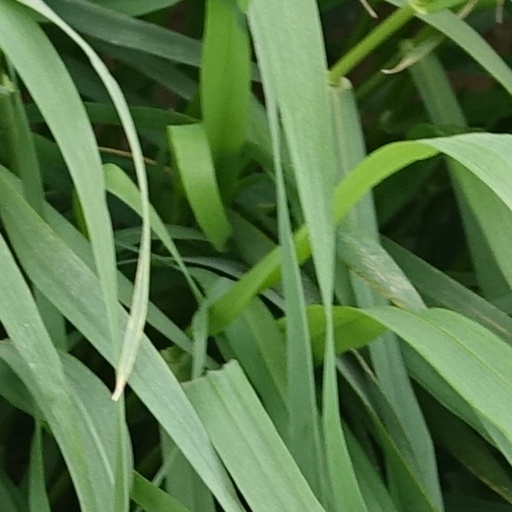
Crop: wheat